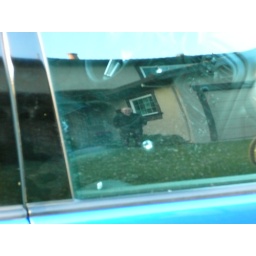
Catching Dad in the car window